Ragnarök

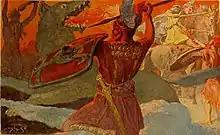
"Odin and Fenrir, Freyr and Surt" (by Emil Doepler, 1905)

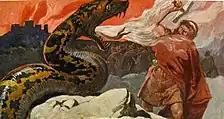
"Thor and the Midgard Serpent" (by Emil Doepler, 1905)

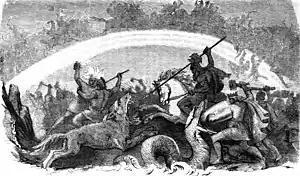
"Battle of the Doomed Gods" (by Friedrich Wilhelm Heine, 1882)

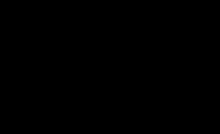
"The twilight of the gods" (by Willy Pogany, 1920)

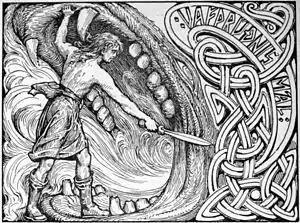
An illustration of Víðarr stabbing Fenrir while holding his jaws apart (by W. G. Collingwood, inspired by the Gosforth Cross, 1908)

In the "Poetic Edda" poem , references to begin from stanza 40 until 58, with the rest of the poem describing the aftermath. In the poem, a (a female seer) recites information to Odin. In stanza 41, the says: